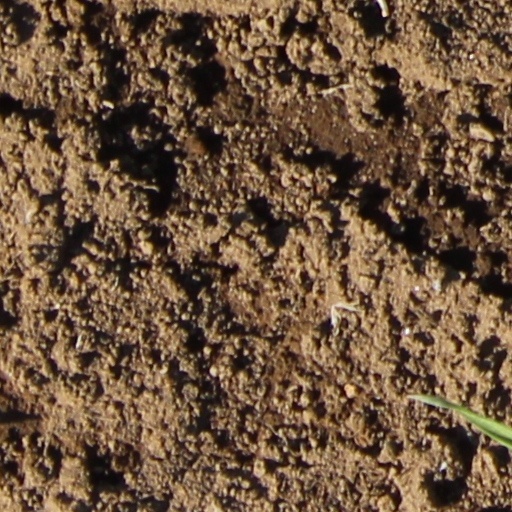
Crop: wheat